Peter Jackson (boxer)

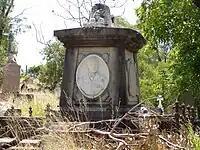
Gravesite of Peter Jackson at Toowong Cemetery

Jackson won the Australian heavyweight title in 1886 with a knockout of Tom Lees in the 30th round. Jackson was at one stage a pupil of "The Black Diamond" Jack Dowridge, a Barbadian immigrant who pioneered boxing in Queensland, Australia. Among Dowridge's other pupils was "Gentleman Jack" John Reid McGowan, a fellow Australian National Boxing Hall of Fame Inductee. After establishing his boxing career, and like many of Australia's best boxers of this era, Jackson left for America. He arrived in San Francisco on 12 May 1888. and promptly beat "Old Chocolate" Godfrey to gain the World Colored Heavyweight Championship. During his stay in America, Jackson frequently sparred with Lees. Jackson would become an instructor at the California Athletic Club in San Francisco. He was considered one of the most "scientific" boxers of his day due to his footwork and technical proficiency.